Astoria, Queens

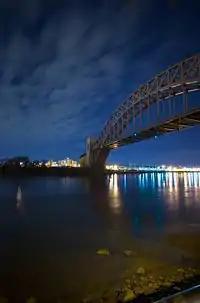
Night view of the Hell Gate Bridge from Astoria Park

Queens Public Library operates three branches within Astoria: